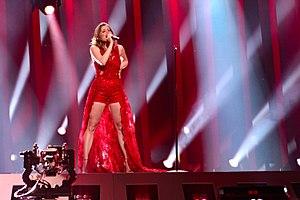
Funny Girl est une chanson écrite, composée et interprétée par la chanteuse lettone et brésilienne Laura Rizzotto. Celle-ci sort le 6 décembre 2017.